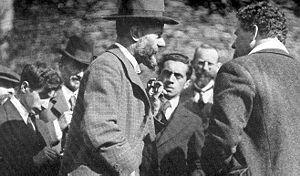
L’État possède une triple signification :
Ernst Toller est un écrivain, dramaturge et poète allemand surtout connu pour ses pièces expressionnistes. Militant socialiste révolutionnaire, il fut proche du mouvement anarchiste.
Max Weber [maks vebɛʁ], né le 21 avril 1864 et mort le 14 juin 1920, est un économiste et sociologue allemand originellement formé en droit.